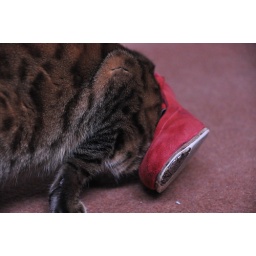
cat with head in shoe